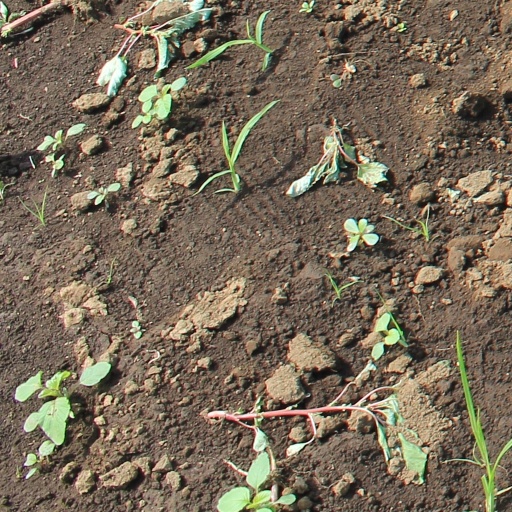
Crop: soybean